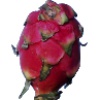
Label: red_pitahaya